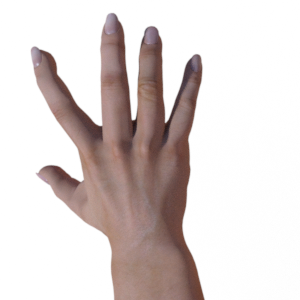
Label: paper